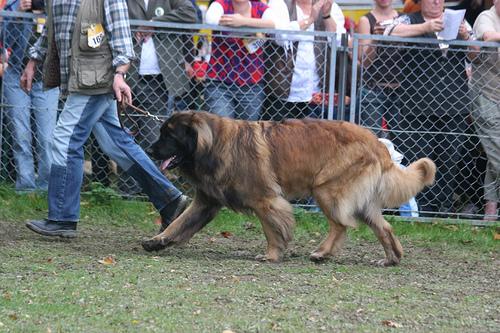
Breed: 214-n000019-Leonberg